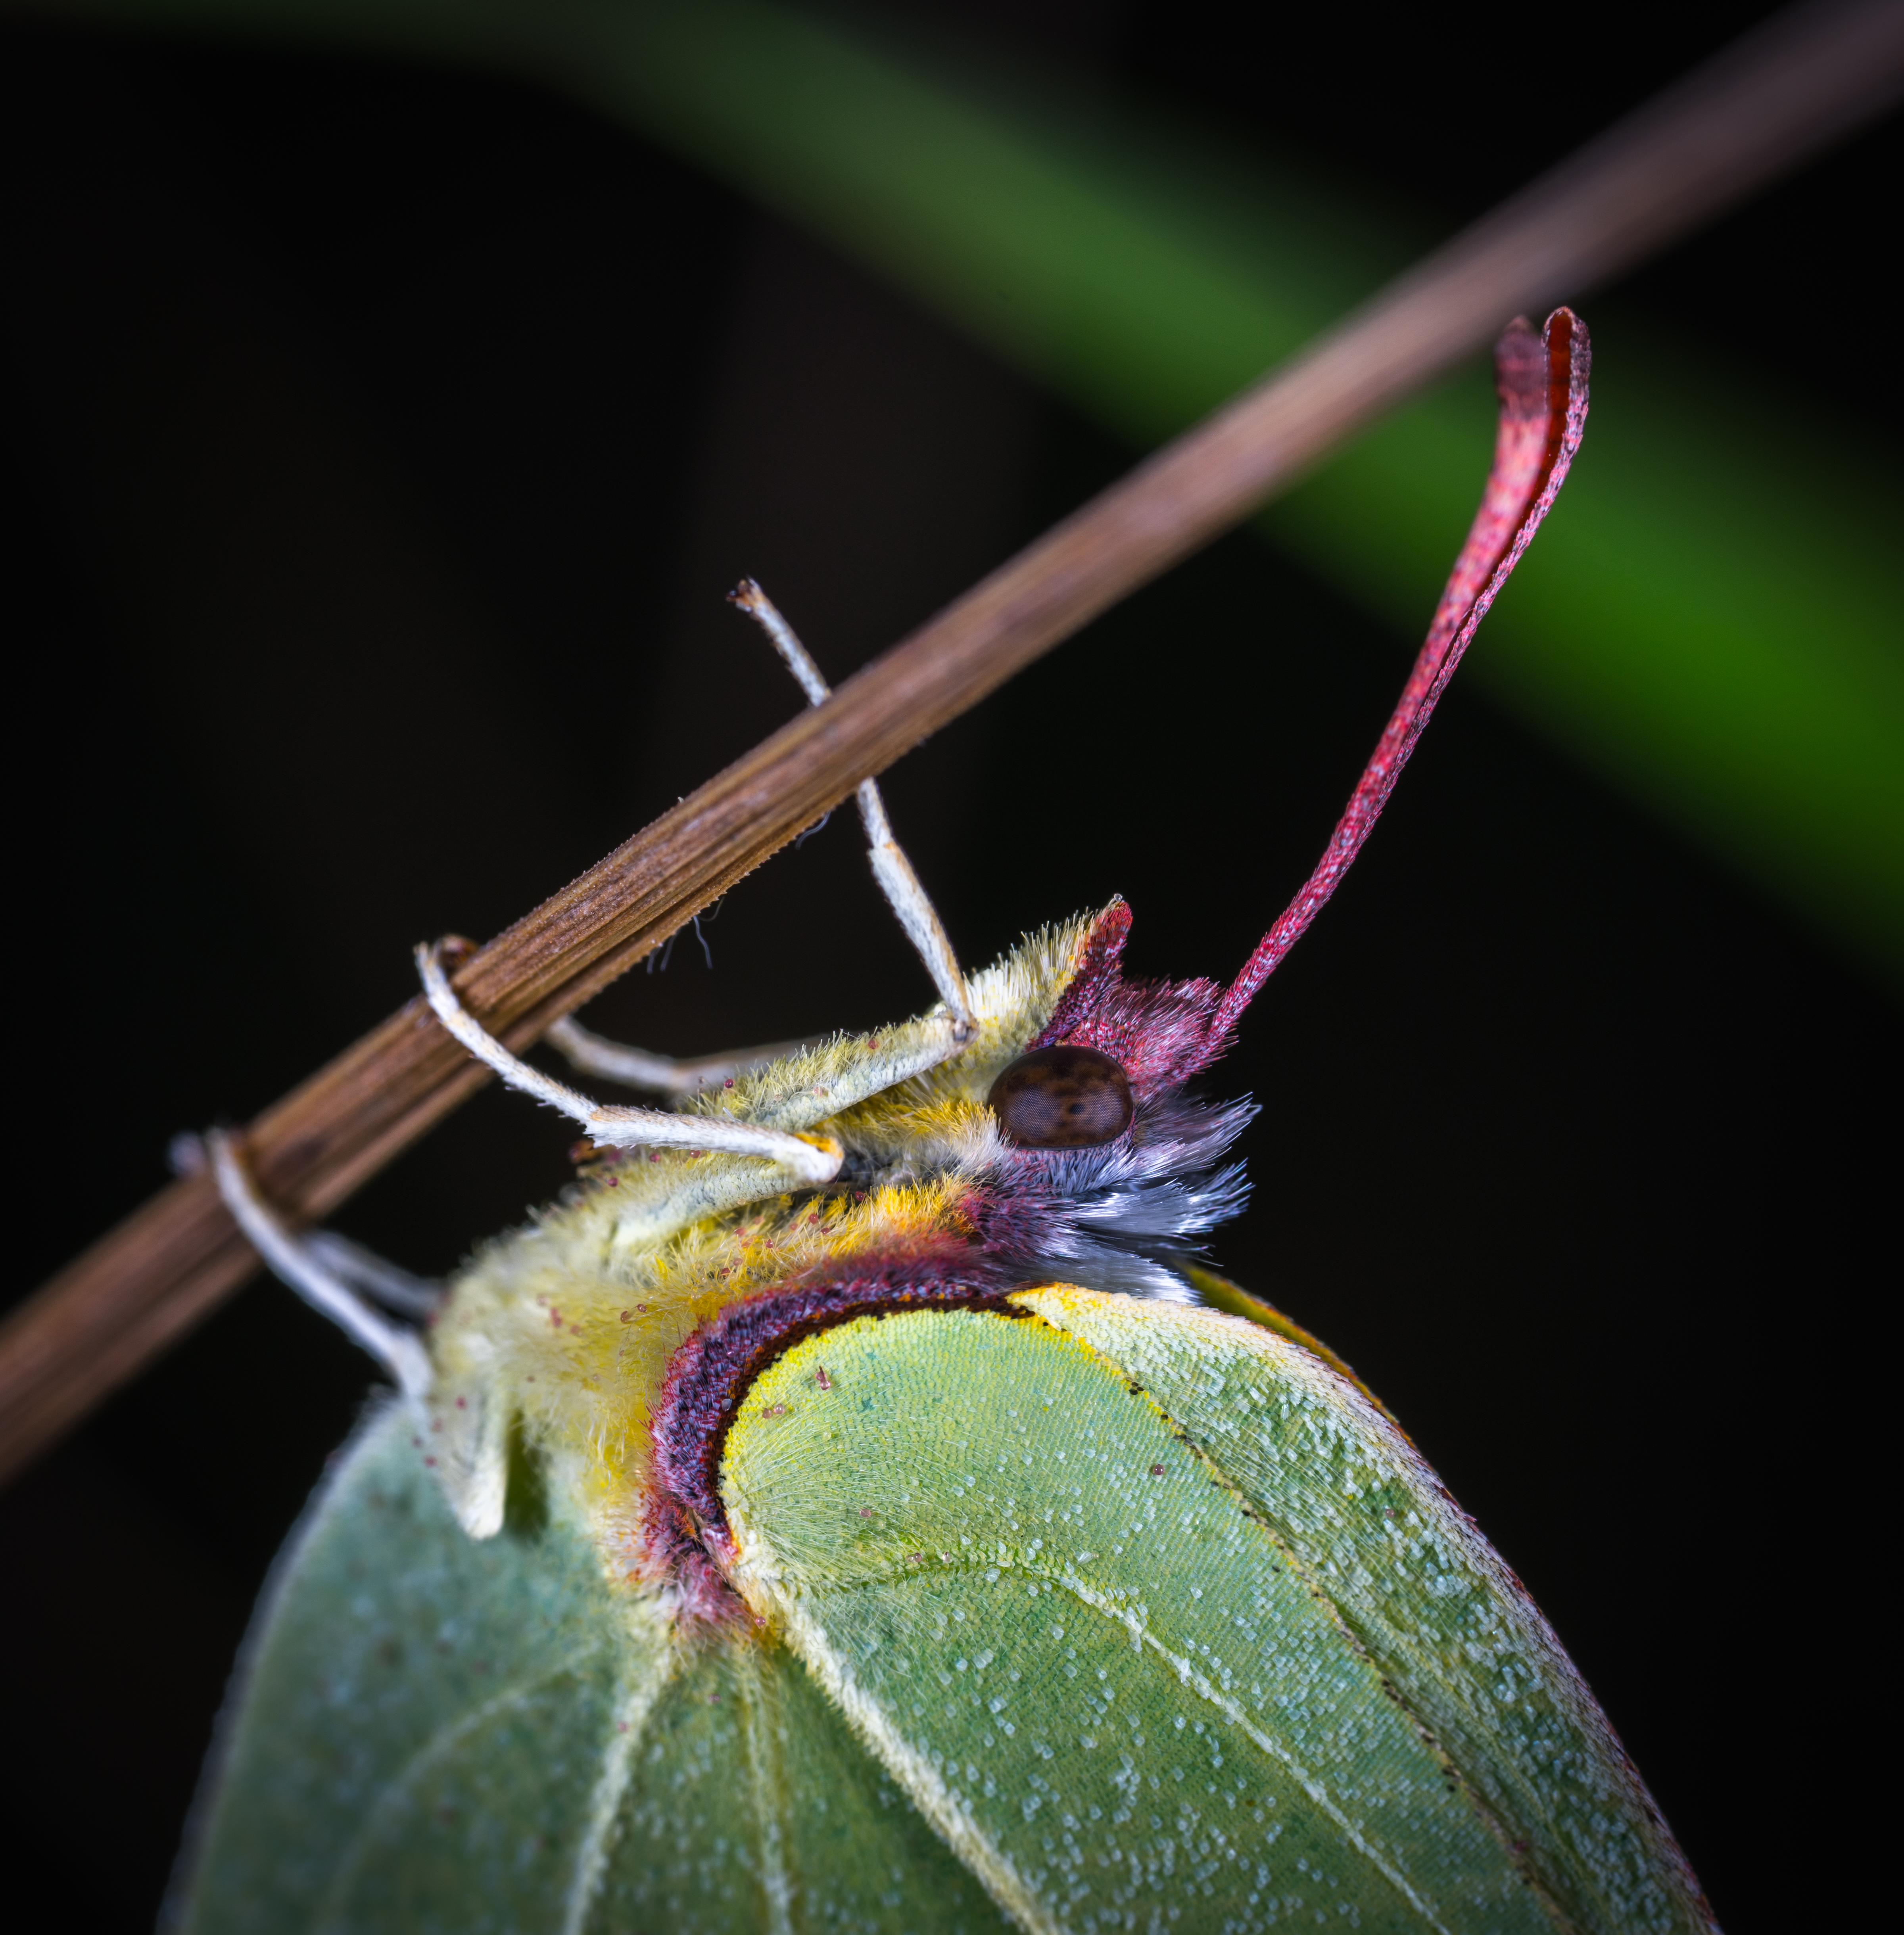
insect, macro, butterfly, macro photography, flora, close up, invertebrate, moths and butterflies, pest, organism, pollinator, membrane winged insect, plant stem, wildlife, scaphosepalum, arthropod